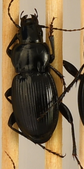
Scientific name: Cyclotrachelus torvus
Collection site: Northern Great Plains Research Laboratory NEON (NOGP), plot NOGP_007